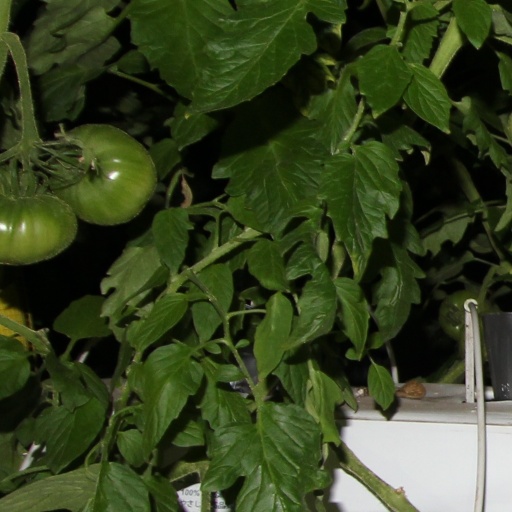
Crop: tomato